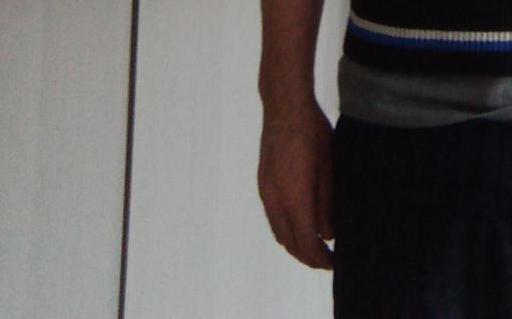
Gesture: no_gesture